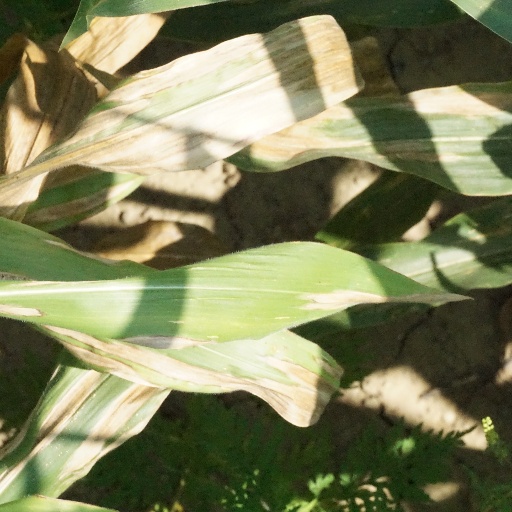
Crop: maize; corn